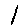
Label: 1